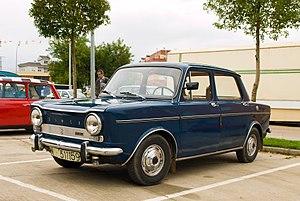
La Simca 1000 est une petite automobile populaire du constructeur français Simca. Lancée quelques jours avant le 15 août 1961, elle arrive à point pour conforter la marque de Poissy dans son rang de second constructeur français. Mise en chantier en 1957 par Henri Théodore Pigozzi, patron de Simca, cette petite voiture économique est issue des suites de la crise de l'énergie consécutive à la nationalisation du canal de Suez en 1956.
Barreiros SA était une entreprise de construction de tracteurs, d'automobiles et de camions espagnol fondée en 1954.